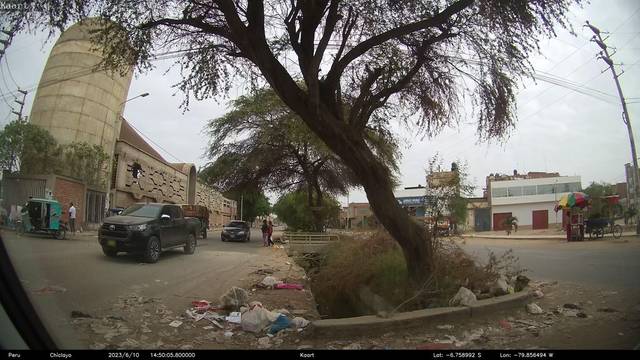
Region: Peru
Coordinates: -6.759, -79.856